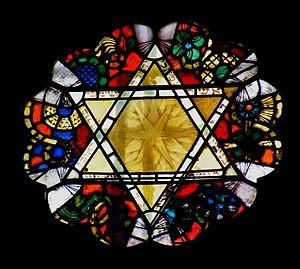
Une synagogue est un lieu de culte juif.
La New West End Synagogue, située à Bayswater, à Londres, est l’une des plus anciennes synagogues du Royaume-Uni encore en activité. Elle est l'une des deux synagogues qui ont été reconnus comme monuments classés de Grade I par le gouvernement britannique, et a été décrite par Historic England comme « le témoignage architectural le plus symbolique de l'architecture anglo-juive ». Elle peut accueillir environ 800 personnes.
L'histoire des Juifs au Royaume-Uni commence avec l'arrivée des premiers Juifs après la conquête normande de l'Angleterre pour se poursuivre jusqu'à nos jours avec une interruption, comme dans d'autres pays d'Europe occidentale, liée à l'expulsion des Juifs du royaume du XIIIᵉ au XVIIᵉ siècle.
L’étoile de David était un symbole dans plusieurs cultures et religions millénaires pré-abrahamiques avant de devenir tardivement associée au judaïsme.